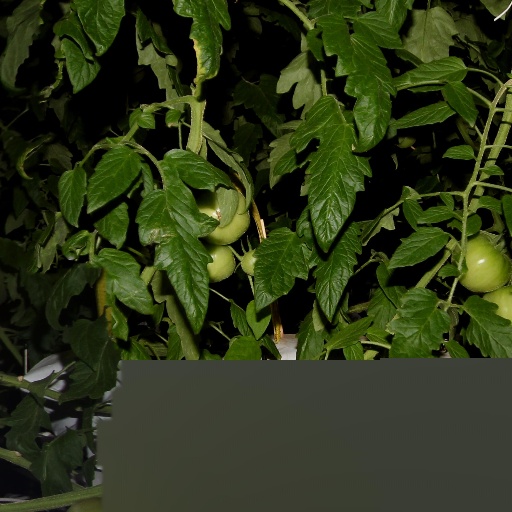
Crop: tomato